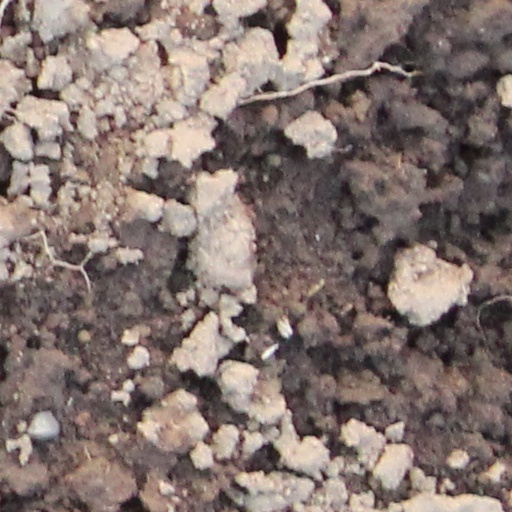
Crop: wheat